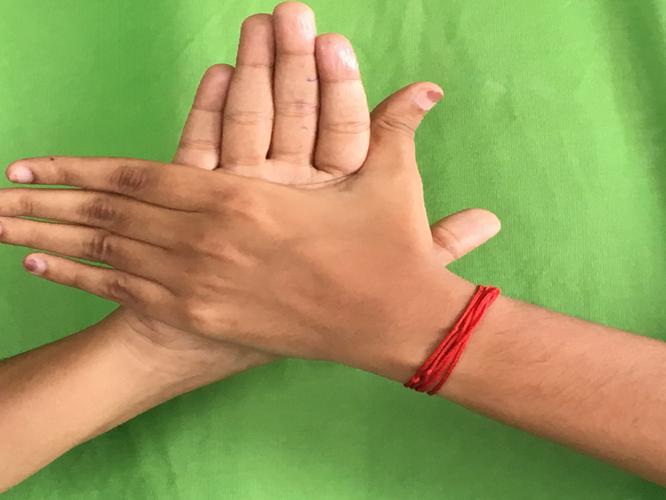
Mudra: Chakra
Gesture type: double_hand